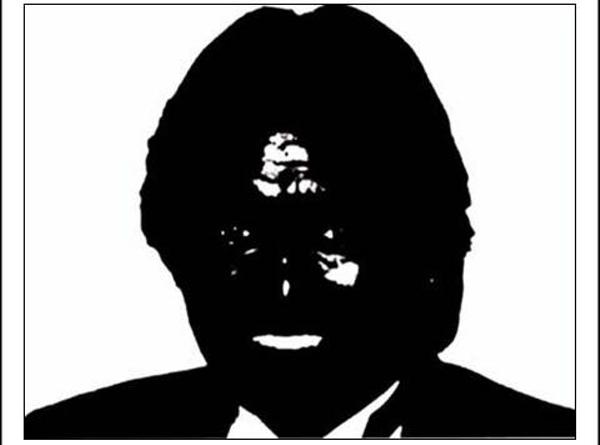
回答: カラーコピー